Rod Steiger

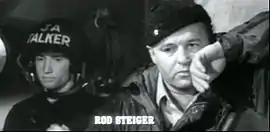
Steiger in "The Longest Day" (1962)

In 1962, Steiger appeared on Broadway in "Moby Dick—Rehearsed", at the Ethel Barrymore Theatre, as well as playing a detective searching for a scientist's (Alan Ladd) mugger in Philip Leacock's "13 West Street" for Columbia Pictures. Steiger played a small role of a destroyer commander among the large ensemble cast of "The Longest Day", which included John Wayne, Richard Todd, Robert Mitchum, Richard Burton, Sean Connery, and Henry Fonda. According to co-star Richard Burton, Steiger had privately admitted to him that he was in financial trouble at the time and had a face lift, which Burton thought made him look like "one half of a naked ass-hole". The following year, Steiger played ruthless Neapolitan land developer and city councilman Edoardo Nottola, who uses his political power to make personal profit in a large scale suburban real estate deal, in Francesco Rosi's Italian drama film "Hands over the City" (1963). According to biographer Francesco Bolzoni, Rosi had cast Steiger in the Italian-language film because he had wanted "a rich interpreter of great capacity" in the part of the land developer.